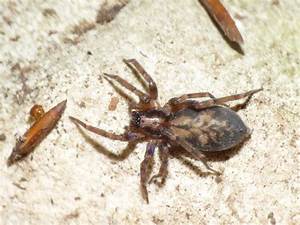
Label: spider